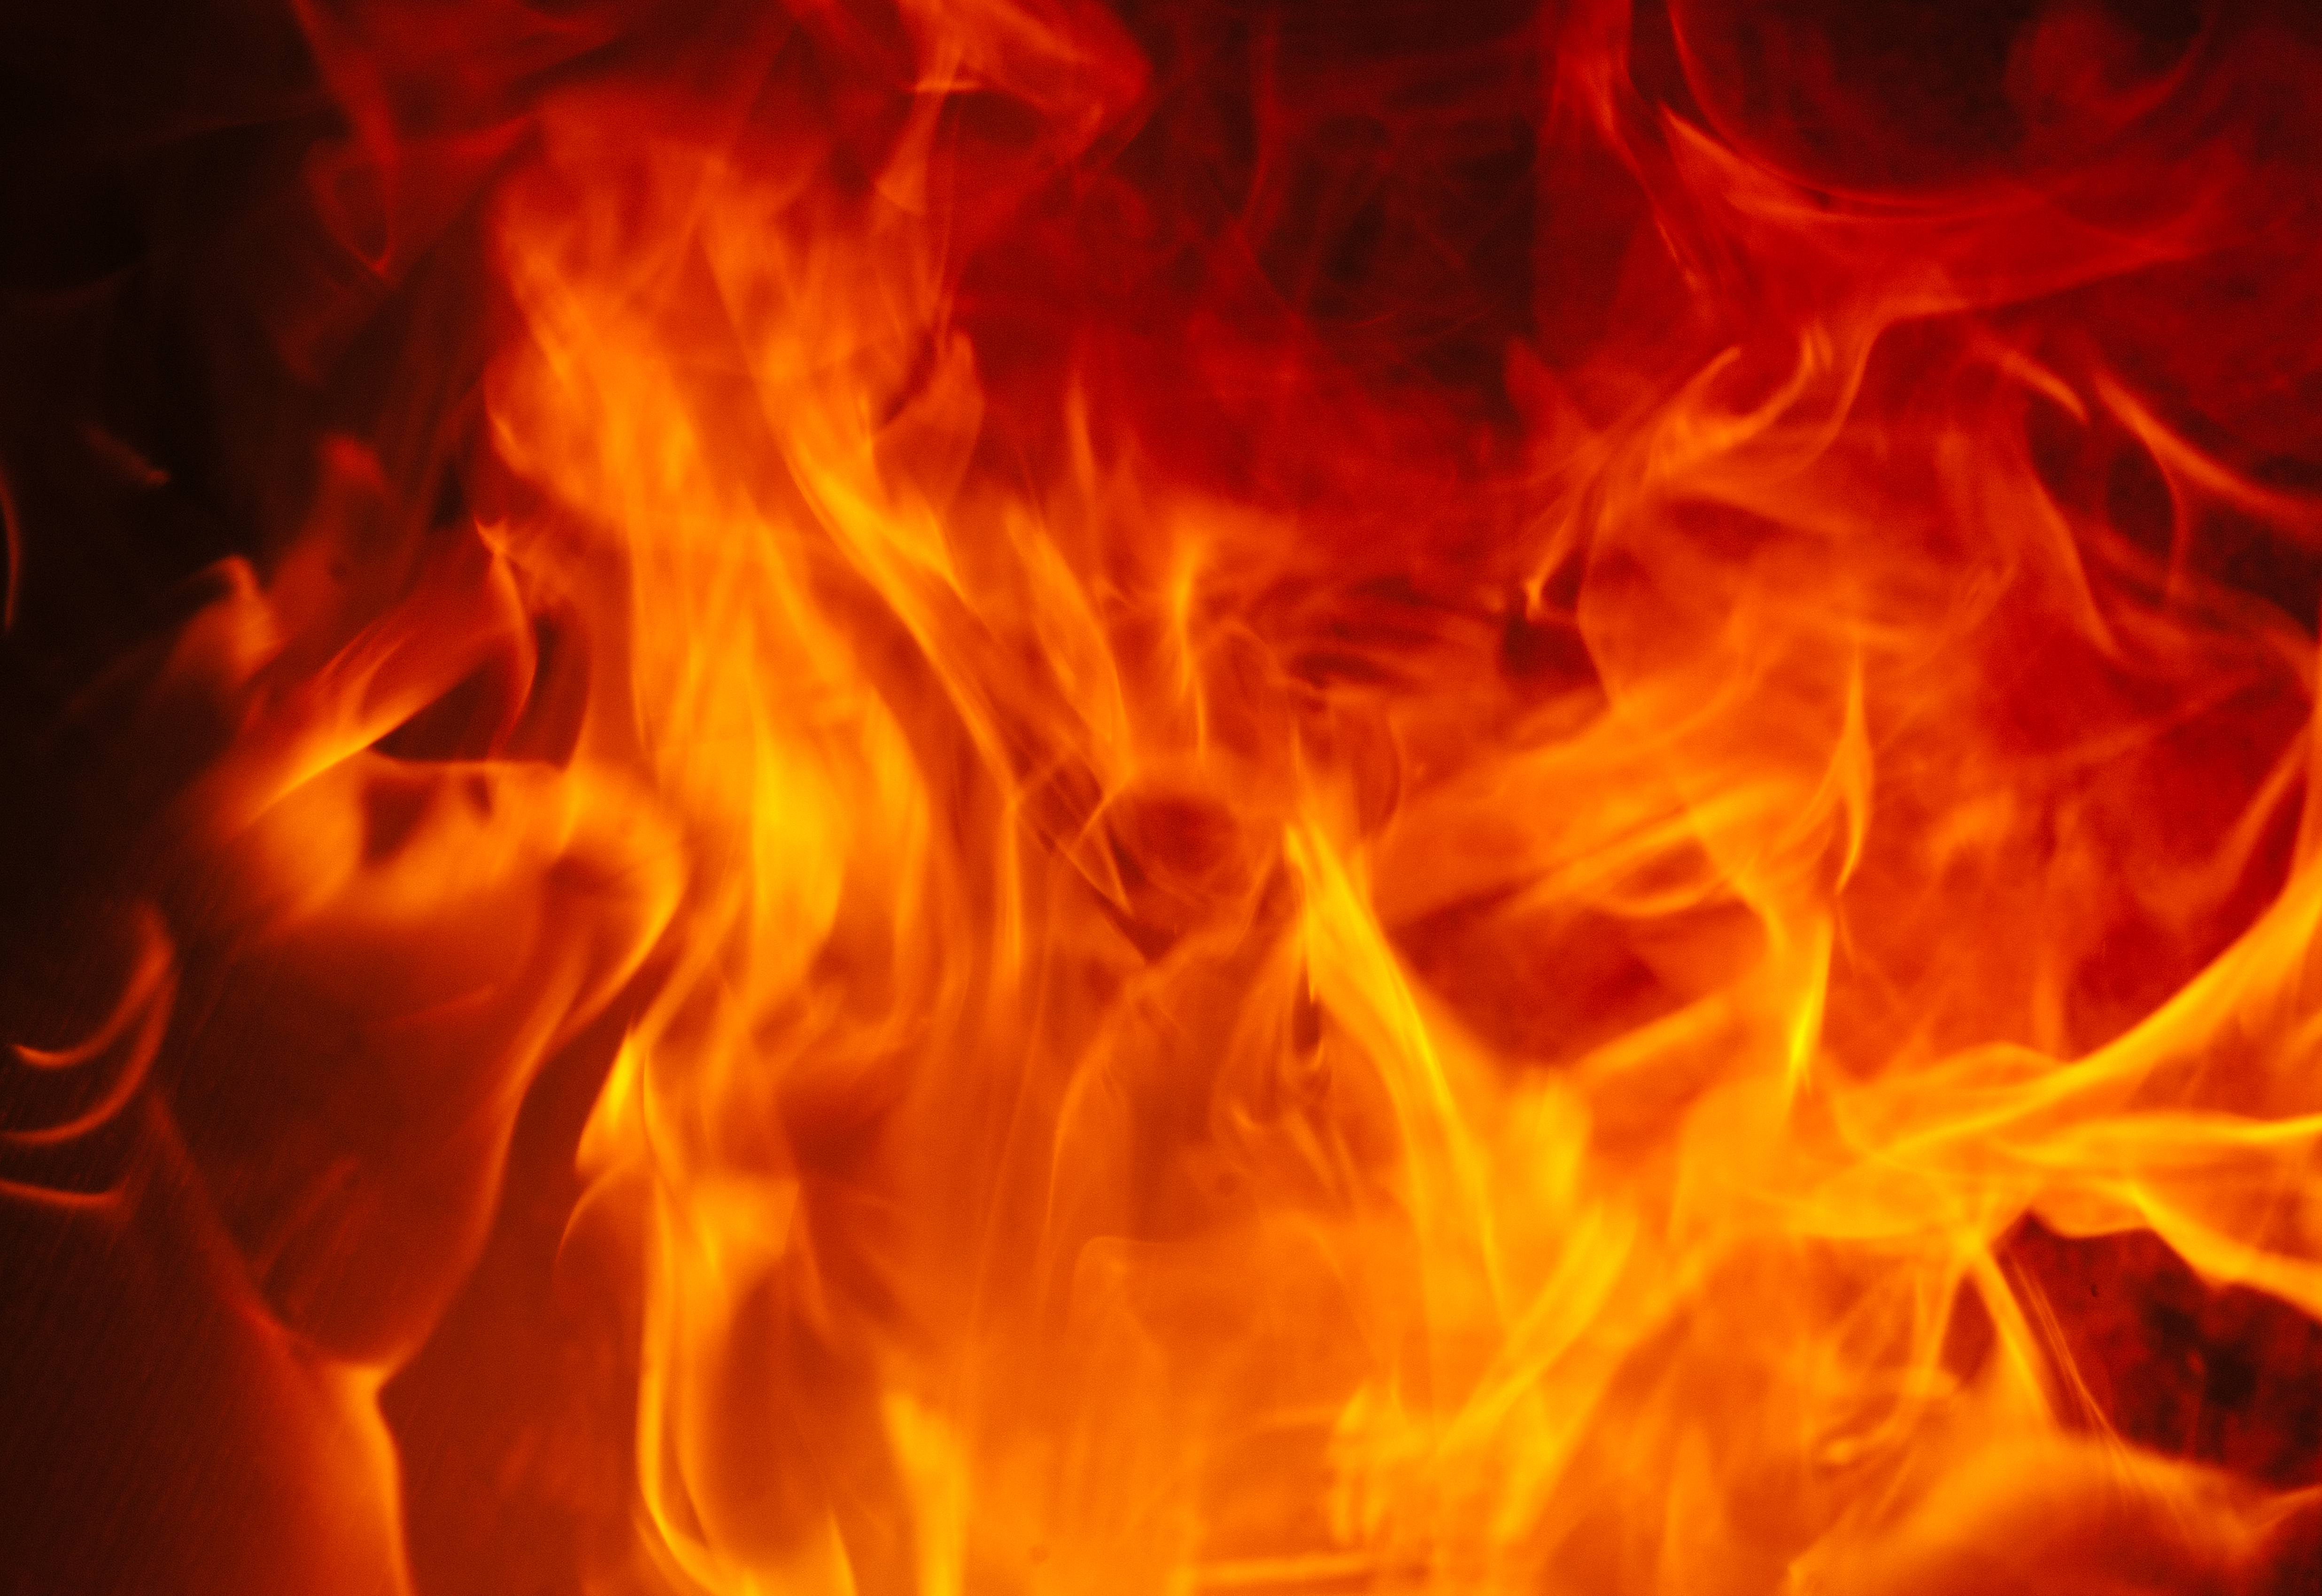
texture, orange, flame, fire, burn, font, publicdomain, background, burning, geological phenomenon